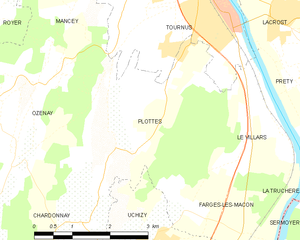
Carte des communes françaises